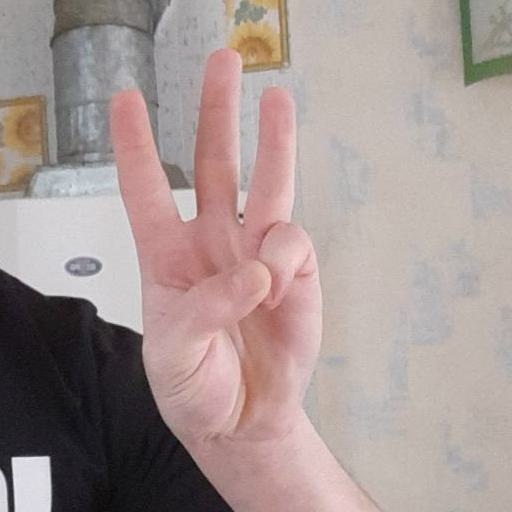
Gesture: three